Muyejebo

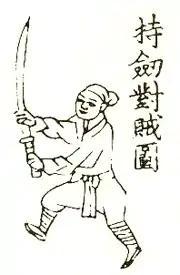

The ("Compendium of Several Martial Arts") is the oldest extant Korean martial arts manual, compiled by Han Gyo (韓嶠) in 1598 during the reign of King Seonjo. With the addition of material from Japanese martial arts, a supplement, "Sequel to the Book of Martial Arts" (무예제보번역속집), compiled by Choi Ki-nam, was published in 1610.